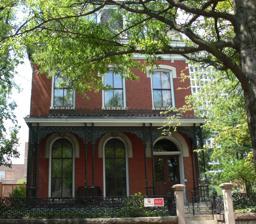
Building: Decatur O. Davis House
Country: United States of America
Year built: 1879
Historic house in Virginia, United States United States historic place Decatur O. Davis House U.S. National Register of Historic Places Virginia Landmarks Register Decatur O. Davis House, July 2011 Show map of Virginia Show map of the United States Location 1001 E. Clay St., Richmond, Virginia Coordinates 37°32′31″N 77°25′54″W / 37.54194°N 77.43167°W / 37.54194; -77.43167 Area 0.1 acres (0.040 ha) Built 1879 ( 1879 ) Architect West, Albert Lawrence Architectural style Second Empire NRHP reference No. 00000490 VLR No. 127-0177 Significant dates Added to NRHP May 11, 2000 Designated VLR March 15, 2000 Decatur O. Davis House is a historic home located in Richmond, Virginia .  It was designed by architect Albert Lawrence West and built in 1879. It is a three-story, three-bay, Second Empire style brick dwelling with a mansard roof . It has an offset, two-story south wing. It features granite and iron ornamentation and a rare rinceau cast-iron fence. It was listed on the National Register of Historic Places in 2000. References